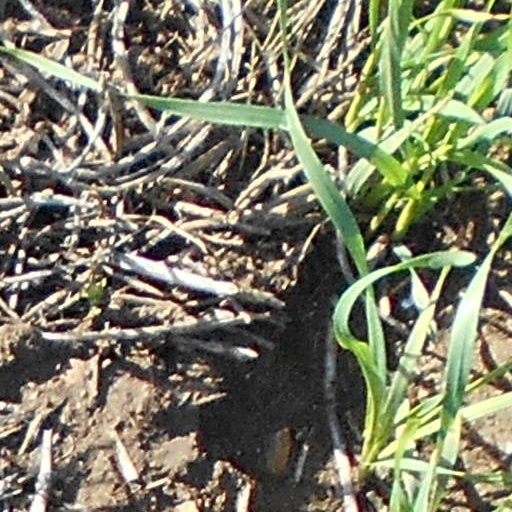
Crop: wheat